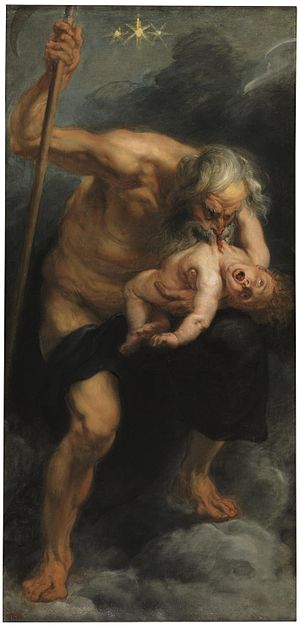
Planeter (astrologi) / Symbolik for de 7 klassiske planeter / Saturn
Planeter indenfor astrologien har en anden betydning end indenfor den moderne astronomi. Før teleskopets fremkomst, mente man at nattehimlen havde to forskellige slags objekter: fiksstjerner, der var ubevægelige på stjernehimlen, og vandrestjerner, der flyttede sig i forhold til fiksstjernerne.